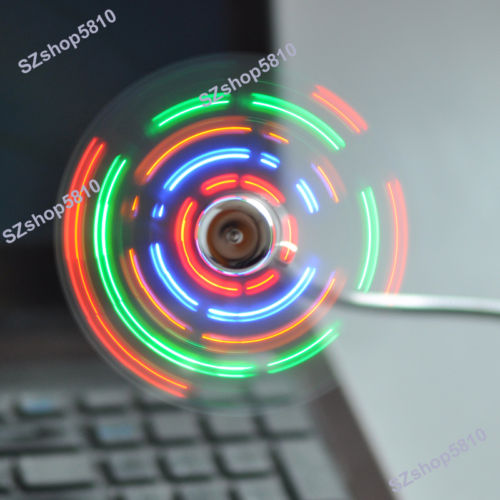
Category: fan